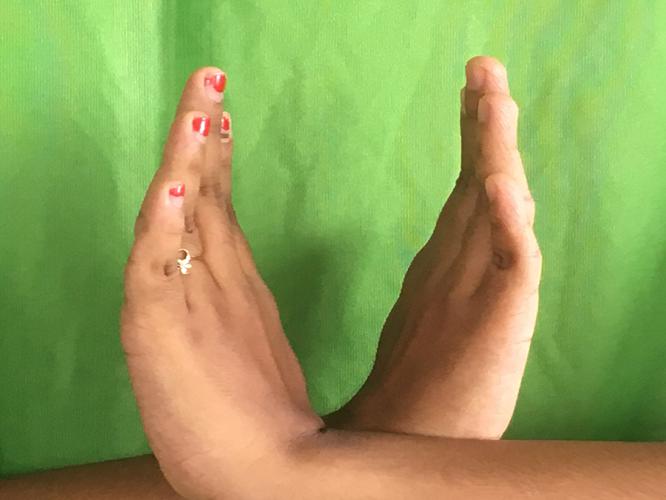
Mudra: Swastikam
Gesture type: double_hand